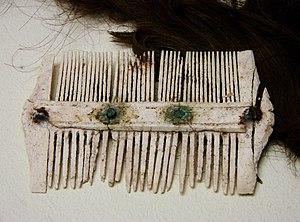
Le mot instrumentum désigne en archéologie et en histoire l'ensemble du petit mobilier fonctionnel, destiné aux activités artisanales, aux soins du corps, ou encore aux rites religieux. Cette catégorie recouvre un vaste ensemble d'objets réalisés dans des matériaux divers : os, fer, bronze, métaux précieux, ivoire, verre, etc., découverts pour la plupart lors de fouilles archéologiques. Le terme est particulièrement employé pour le monde romain antique et l'époque médiévale, mais peut s'appliquer à l'ensemble des aires chrono-culturelles documentées par l'archéologie de terrain.
La tabletterie est le nom moderne donné à l'art de façonner des objets en os. Ceux-ci sont pour la plupart destinés à la vie quotidienne : aiguilles, épingles, peignes, dés, jetons de jeux, etc. C'est à l'époque romaine et gallo-romaine que la tabletterie connaît un développement particulier favorisé par l'expansion des villes. À l'Antiquité tardive, la tabletterie fournit même des modèles particuliers qui les rendent caractéristiques. L'artisanat de l'os existe depuis la préhistoire et se poursuit jusqu'au XIXᵉ siècle. Au cours du temps, les techniques ont évolué et les matières premières se sont diversifiées du bois de cerf à la nacre.